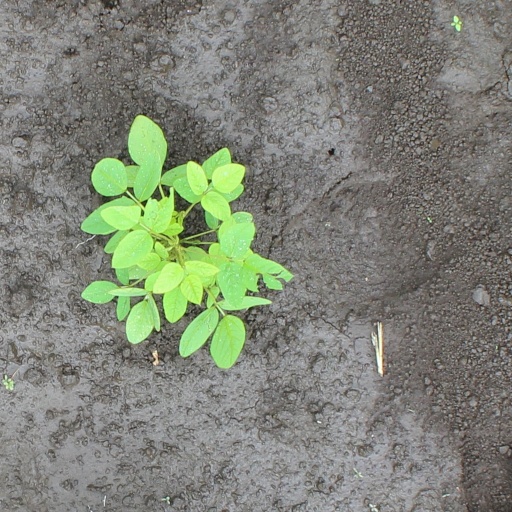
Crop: soybean